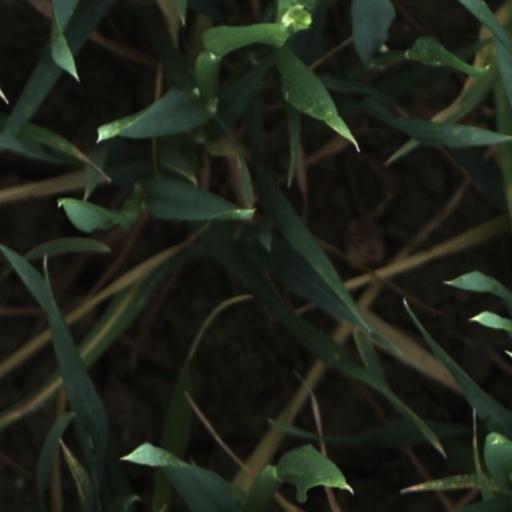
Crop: wheat